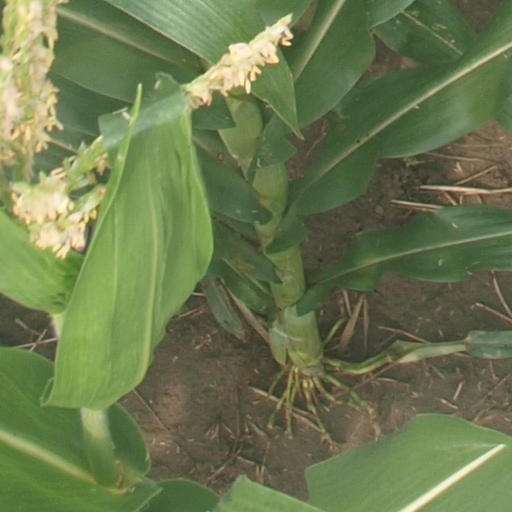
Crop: maize; corn